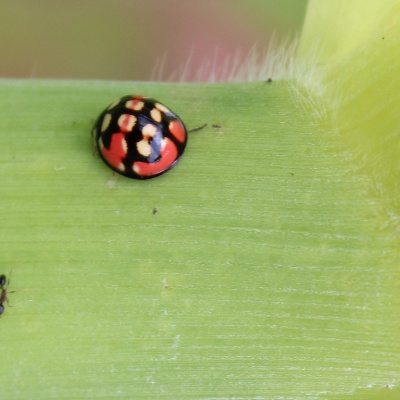
Crop: Maize
Condition: leaf beetle